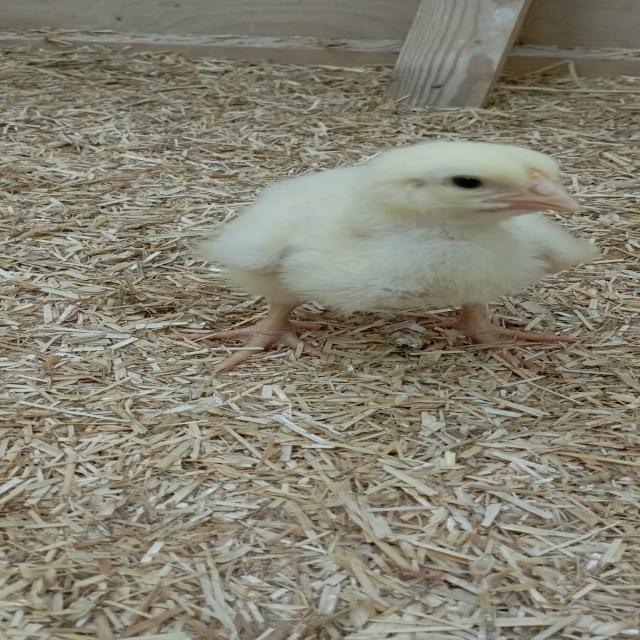
Weight: 191 g